Moor Grange

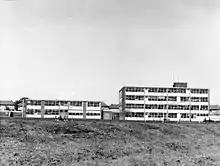
Moor Grange County Secondary School in 1973

Moor Grange was also the name of a boys county secondary school sited across the ring road. In the latter stages of its life it was renamed Moor Grange High School. It had a football pitch, a cricket square, a rugby field, an athletics area including long jump, high jump and pole vault, a running track of 440 yards and two tennis courts. It also boasted a gym and its assembly hall was frequently used as an additional gym. It has since been demolished and a HM Revenue and Customs House has been built on the site.